NYU Langone Hospital – Long Island

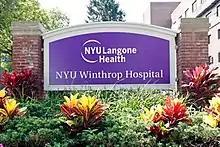

NYU Langone Hospital – Long Island is a hospital in Mineola, New York, on Long Island. It is affiliated with NYU Langone Health and was founded in 1896 as Nassau Hospital and was later renamed to Winthrop-University Hospital.